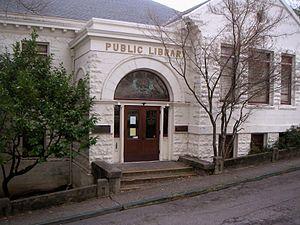
Ceci est la liste des lieux historiques inscrits sur le registre national dans le comté de Nevada en Californie.